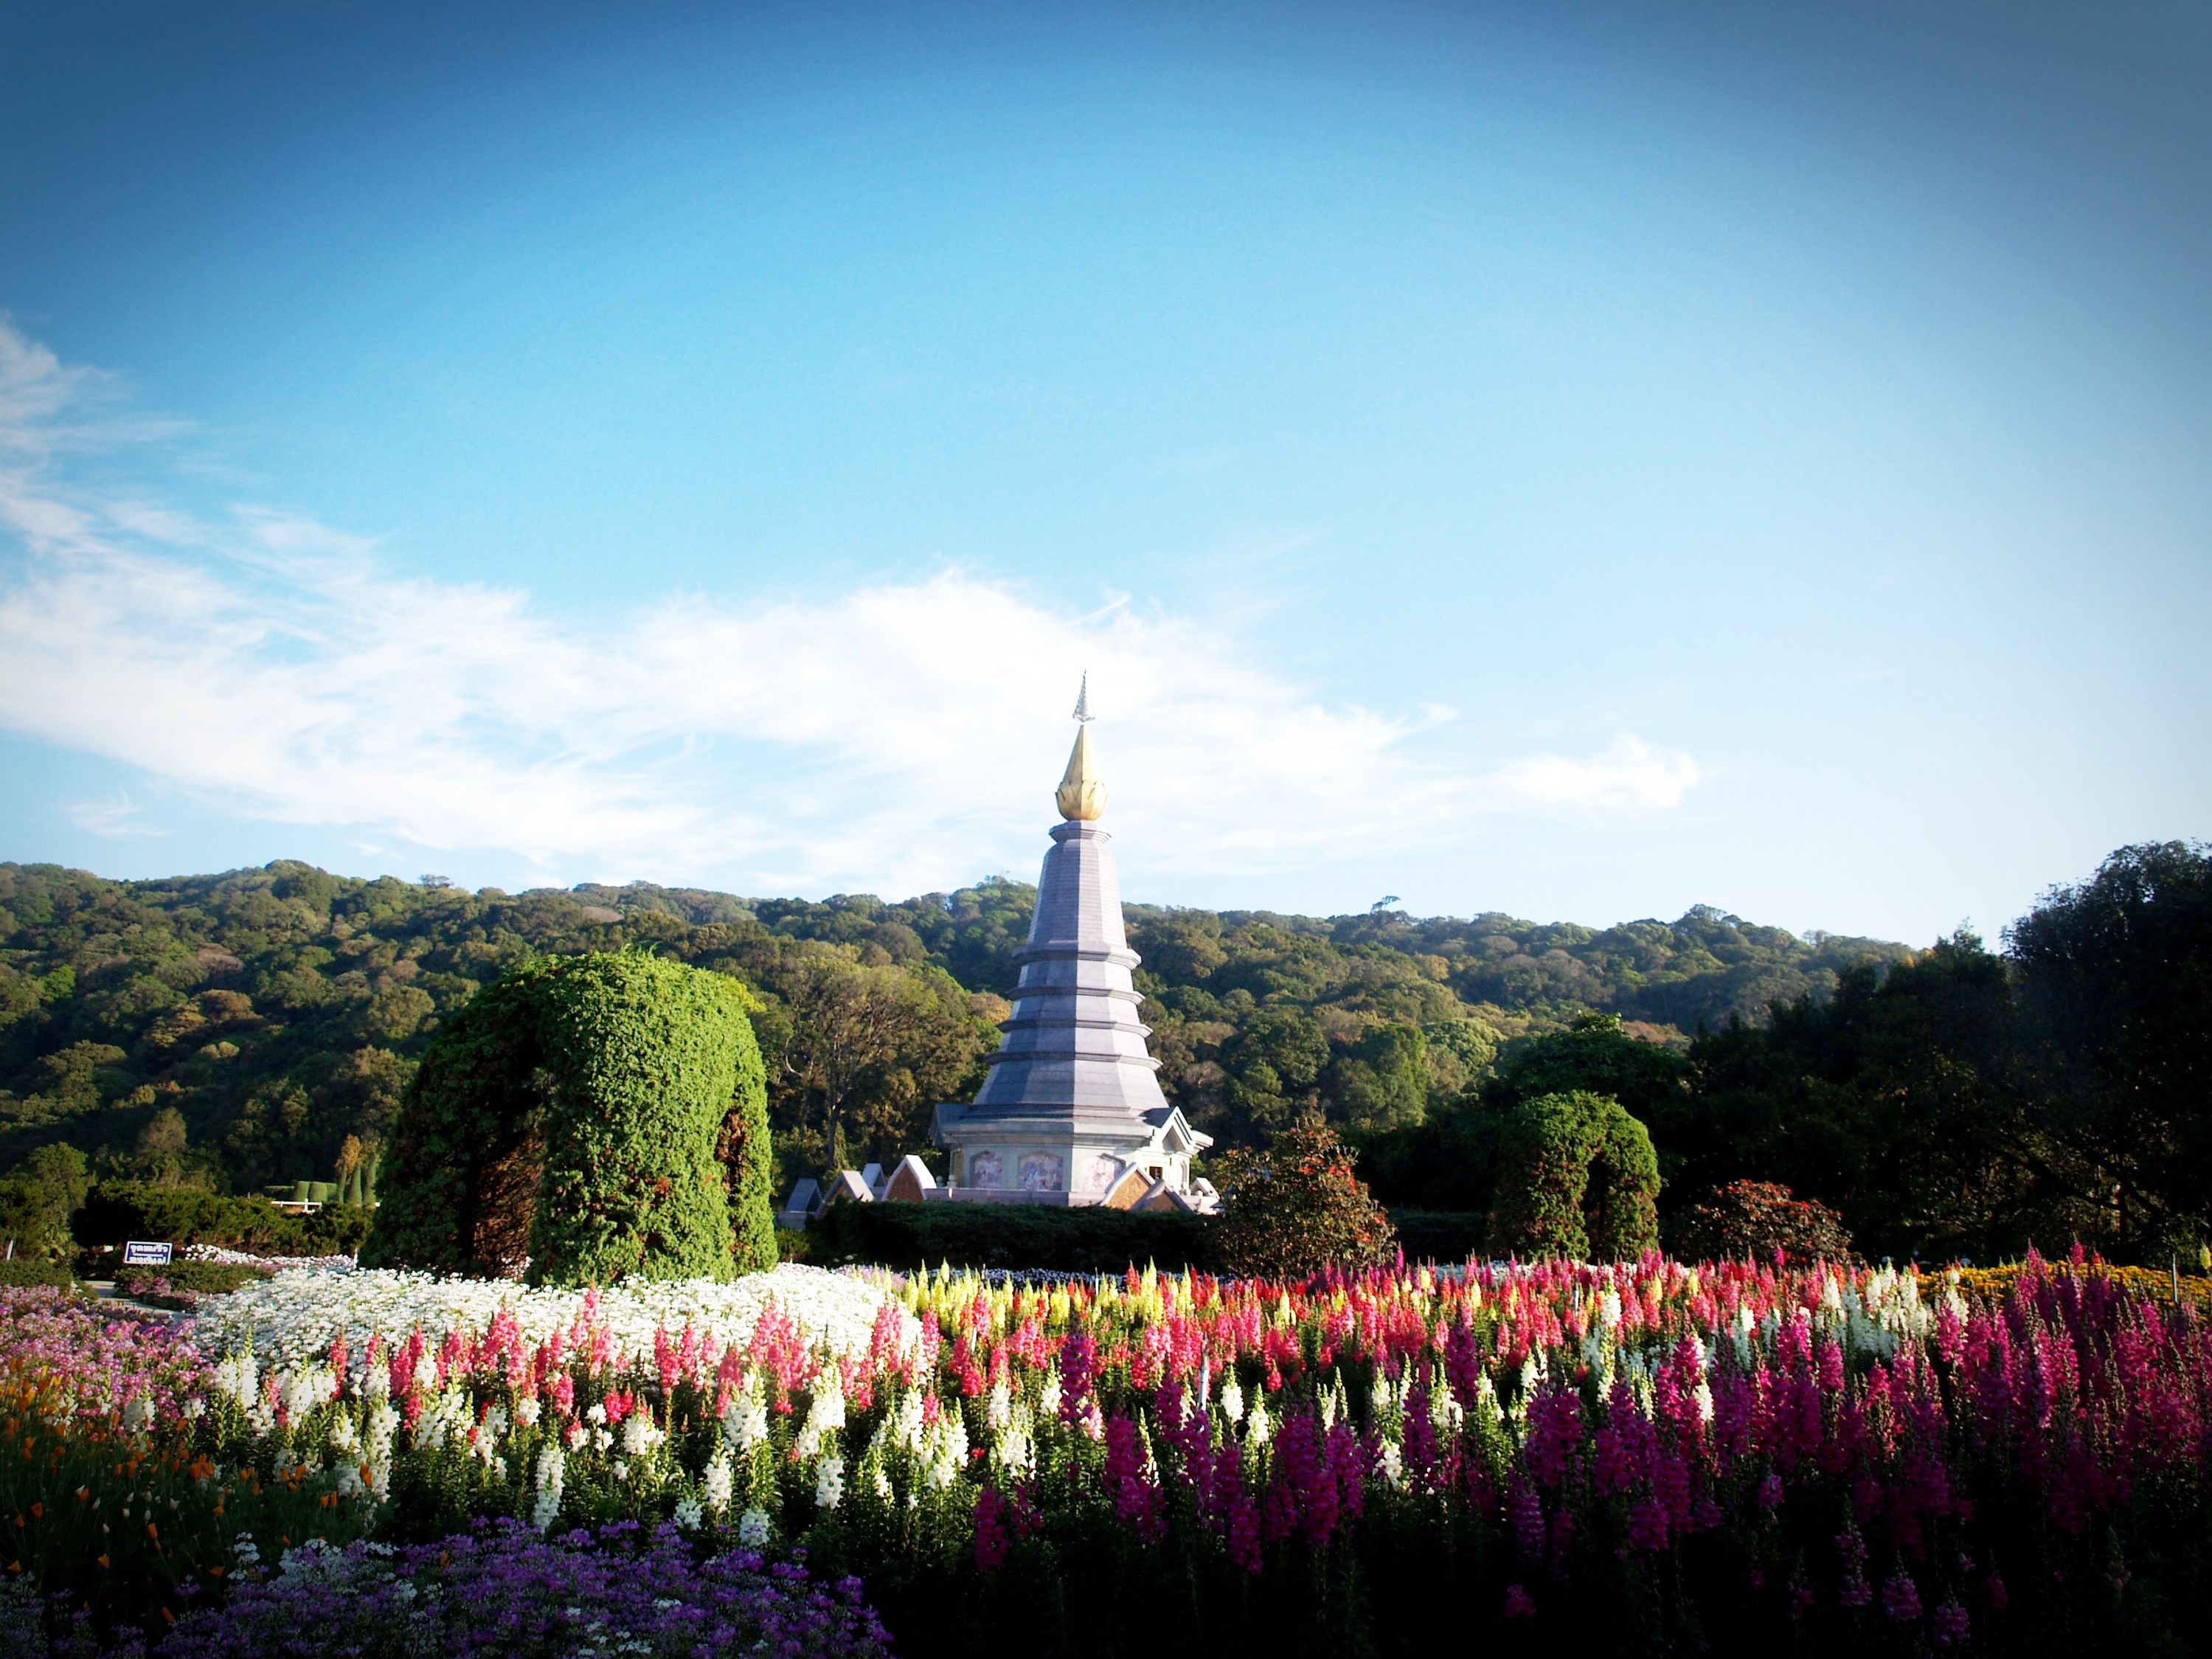
landscape, tree, water, nature, mountain, architecture, plant, sky, flower, building, old, vacation, tourist, travel, construction, green, high, tower, space, park, buddhism, religion, asia, ancient, blue, tourism, thailand, religious, national, art, background, design, temple, queen, wallpaper, beauty, buddha, culture, beautiful, history, day, thai, traditional, pagoda, stupa, east, chiangmai, doi, inthanon